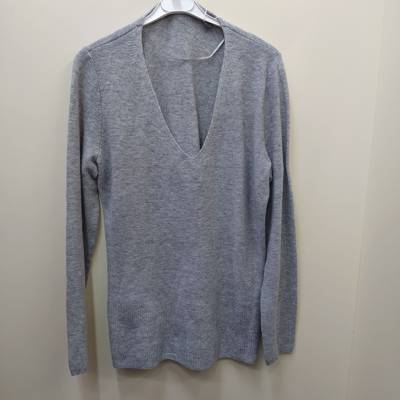
Waste category: clothes